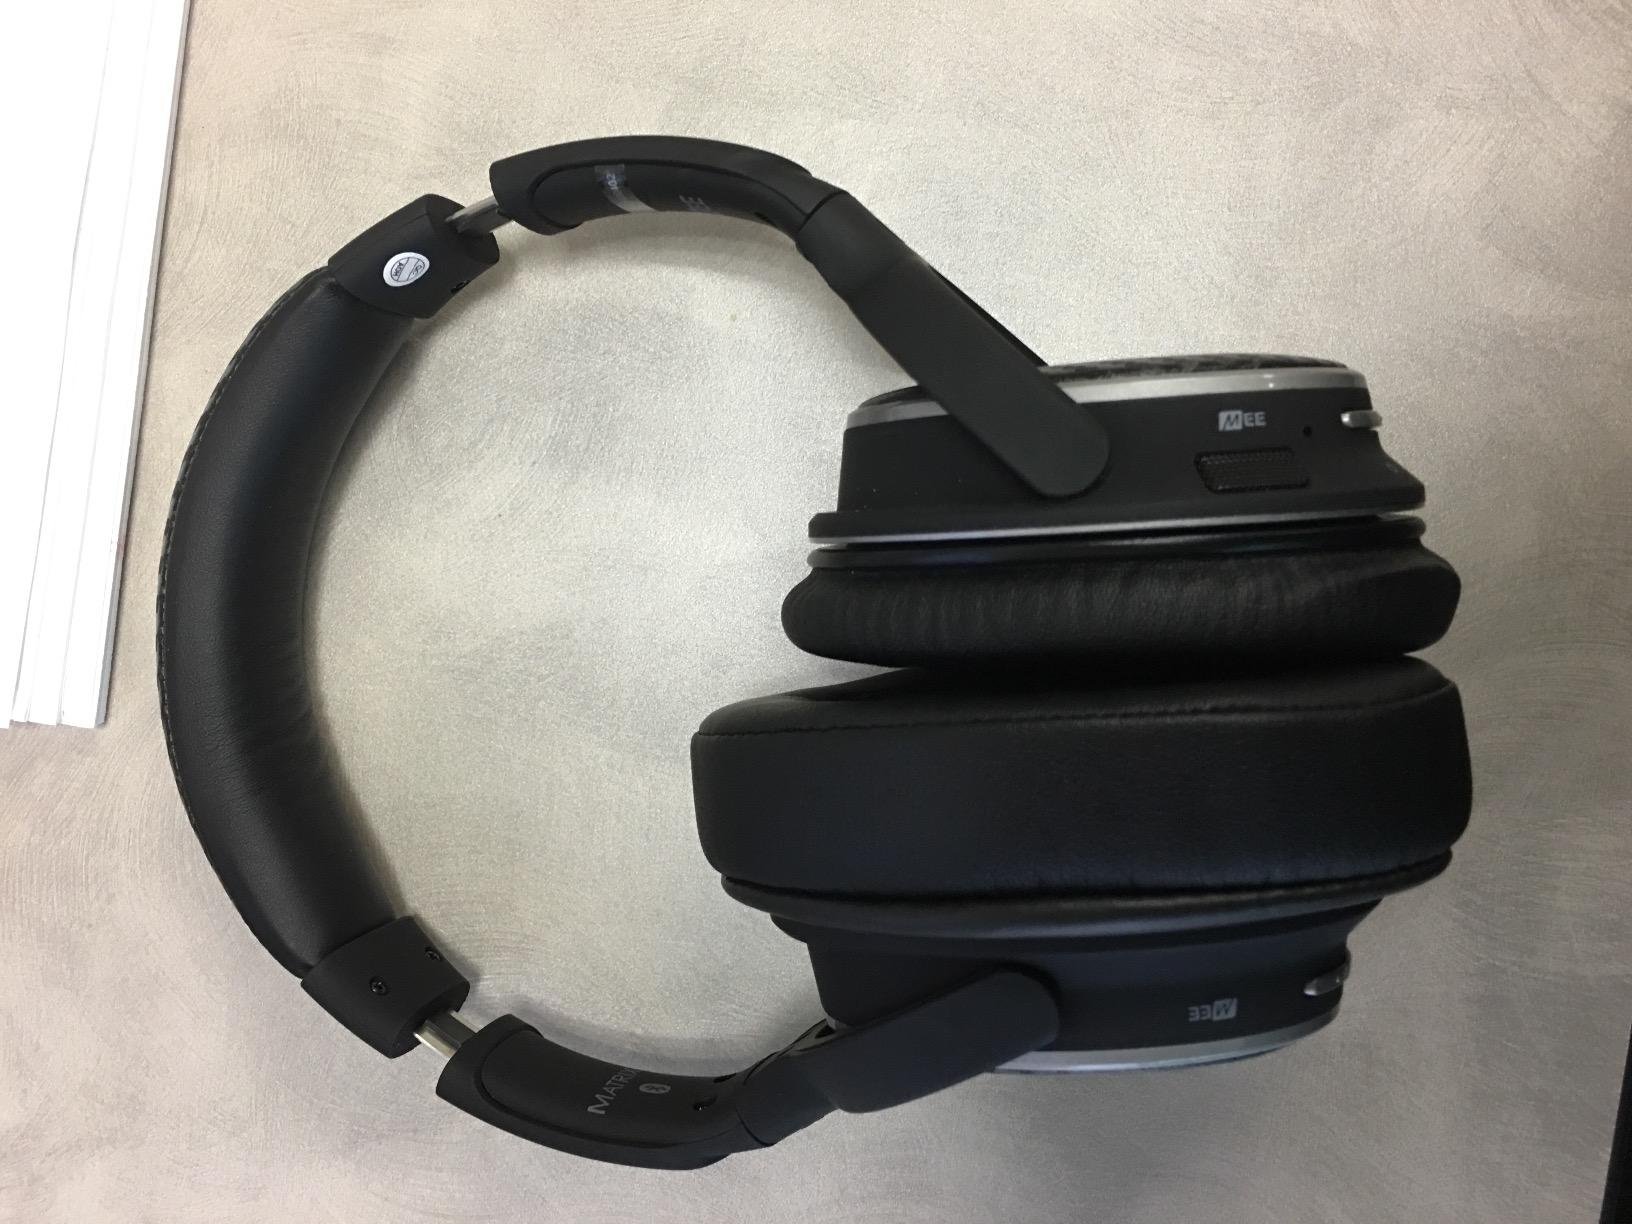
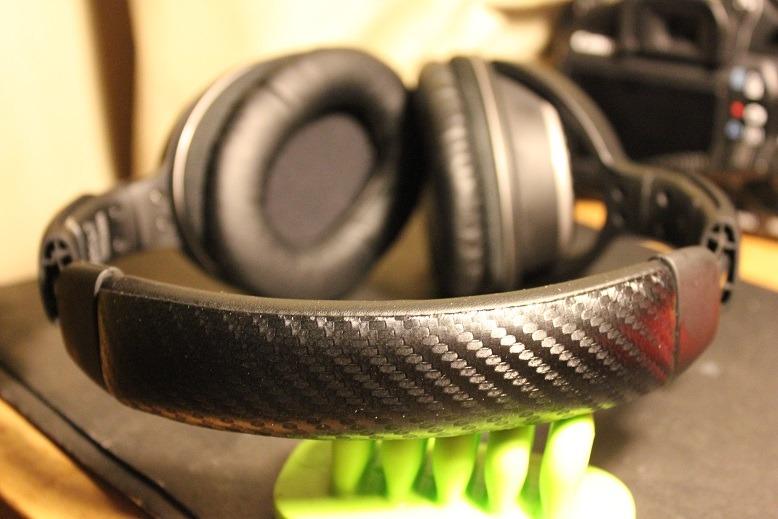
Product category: headphones
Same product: yes